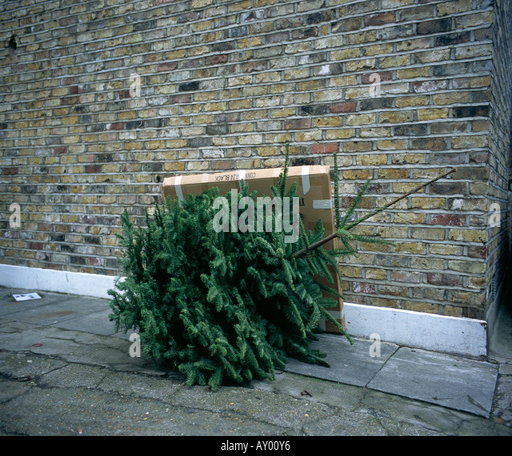
christmas tree discarded on the street